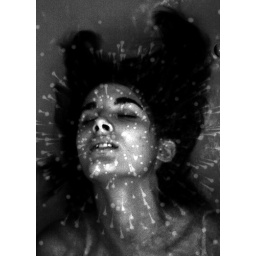
the amazing white stars were really only holes in the black glass of the dome (283/365)